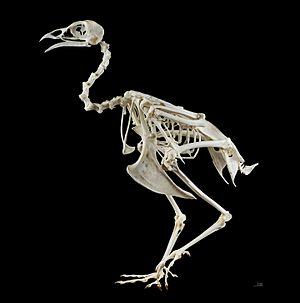
Fasan
Phasianus colchicus.
Fasanen er den største, vildtlevende hønsefugl i Danmark og findes i flere varianter, hvoraf ringfasanen er den hyppigst forekommende.